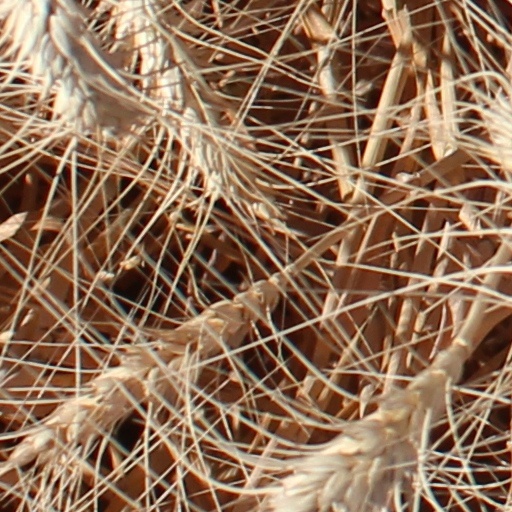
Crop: wheat